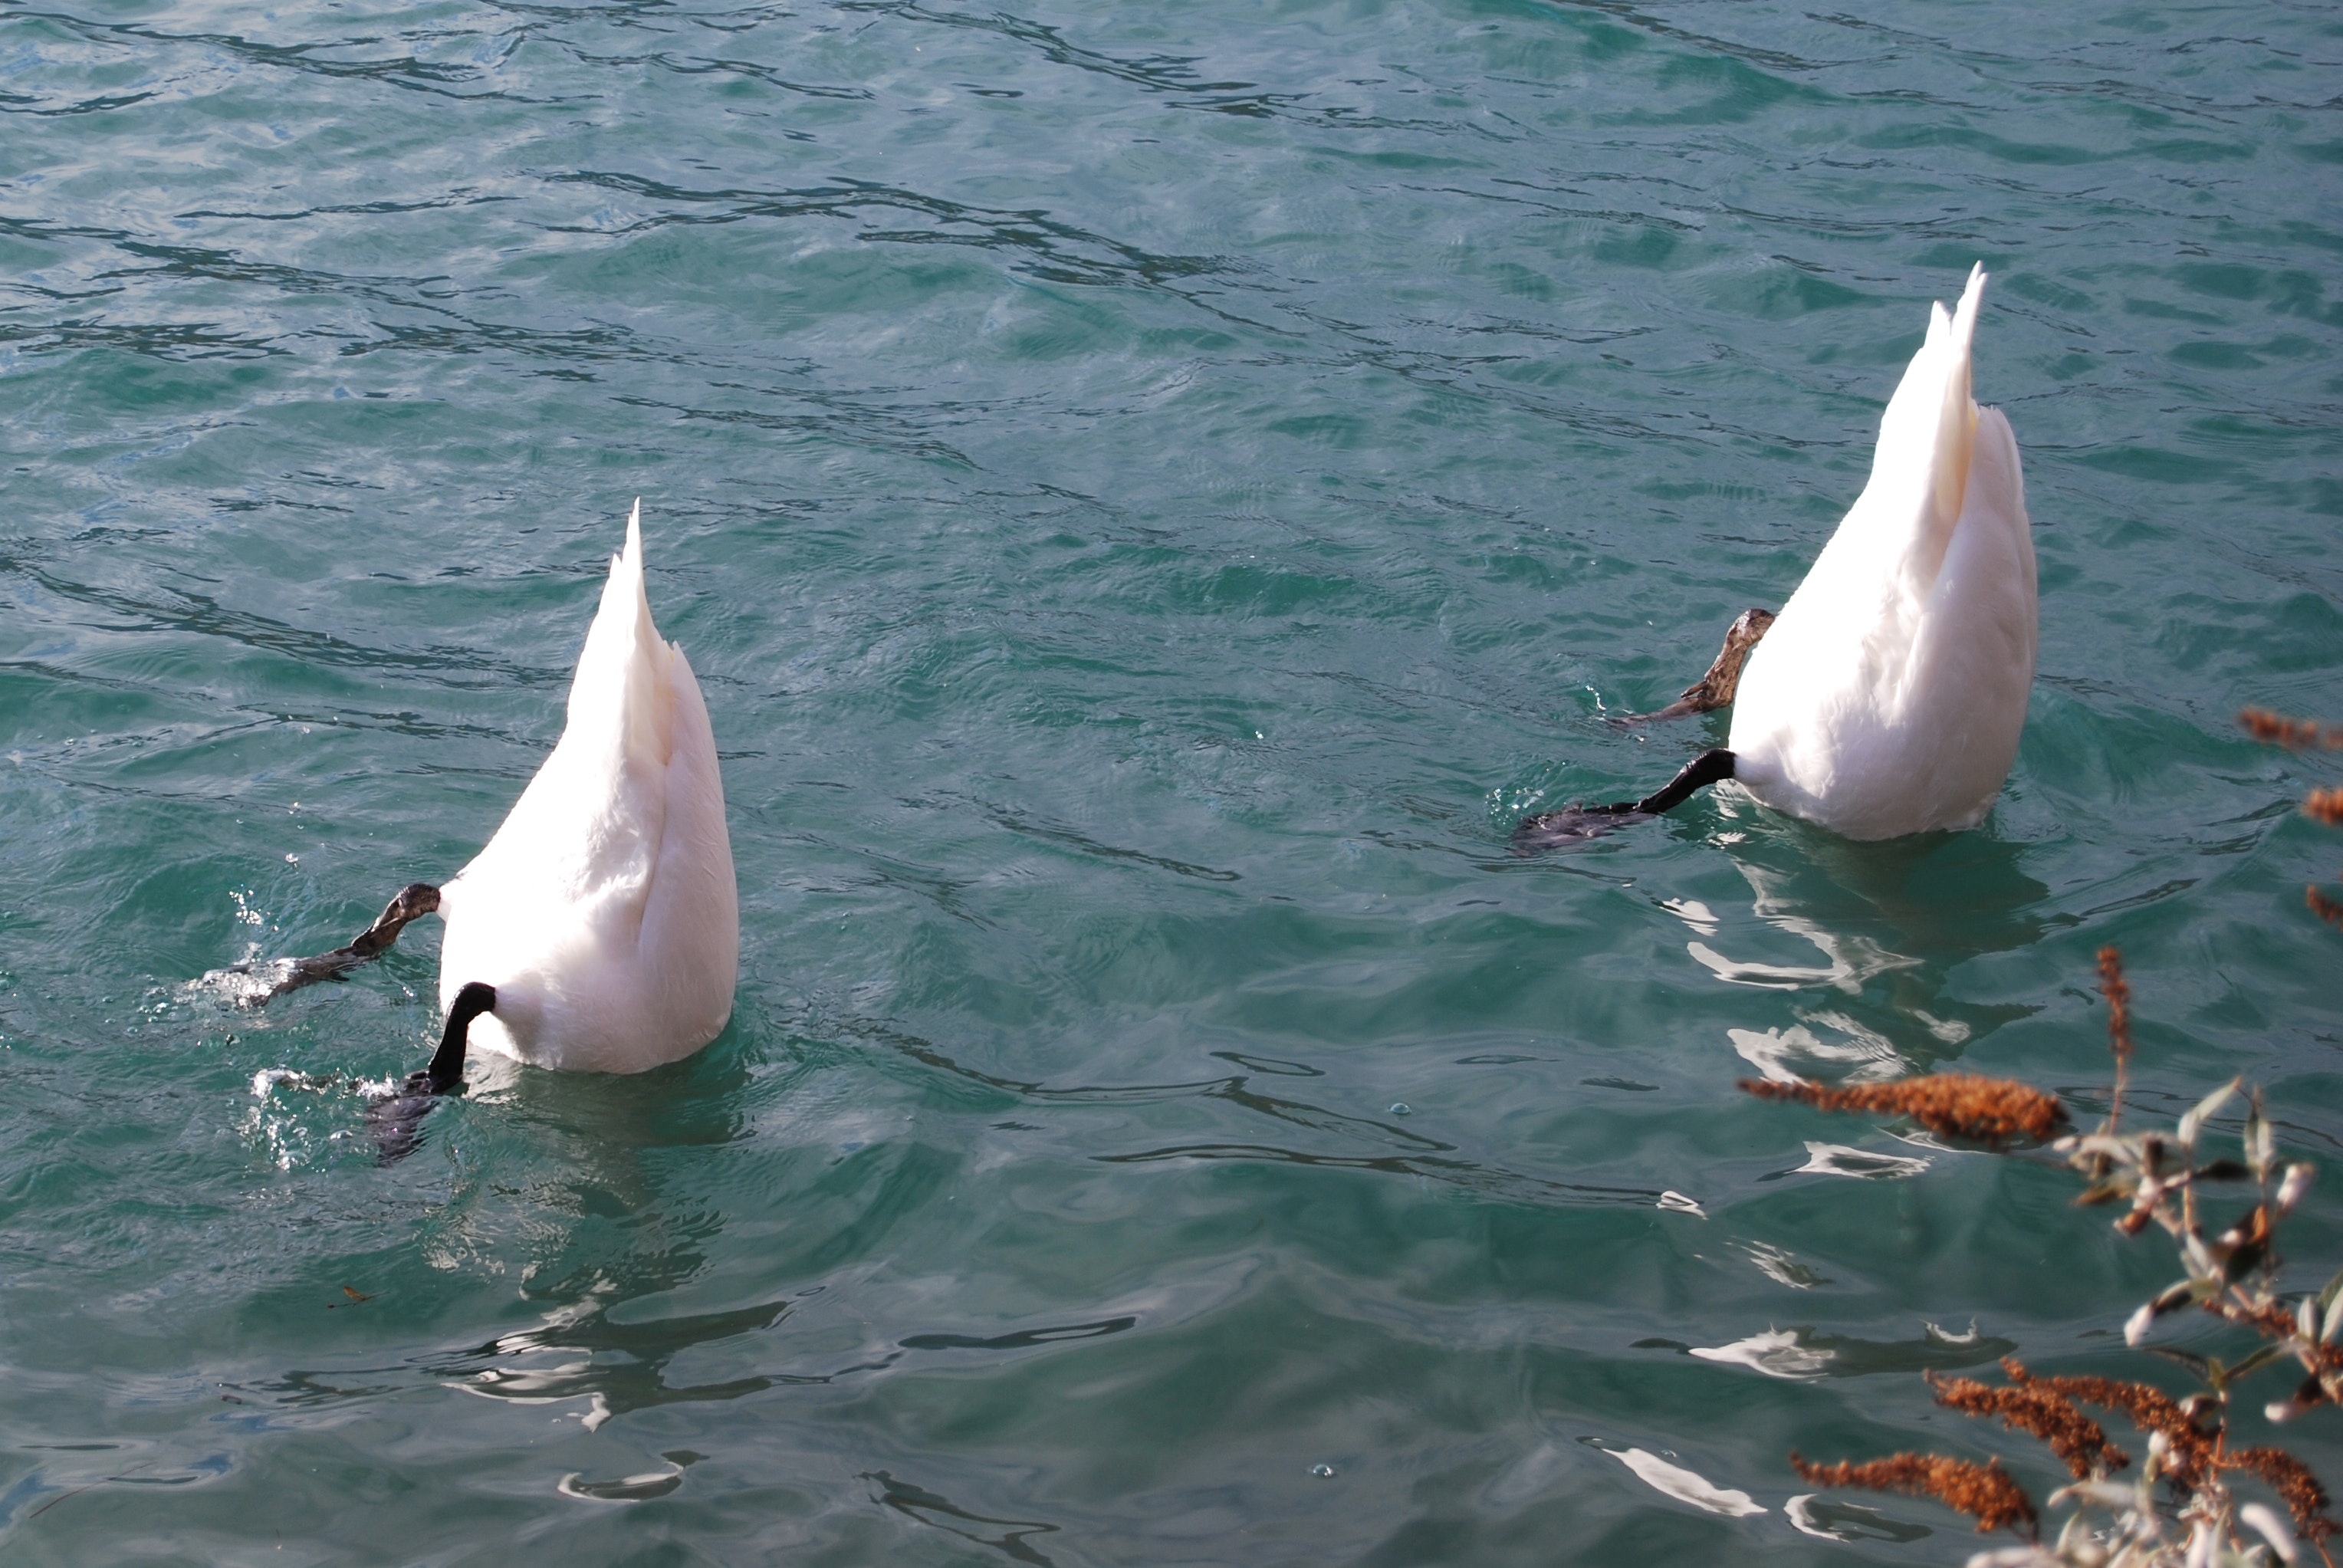
water bird, bird, duck, swan, water, ducks, geese and swans, waterfowl, goose, beak, seabird, wildlife